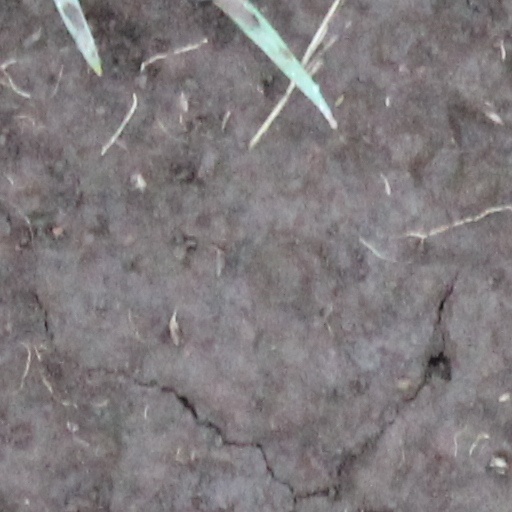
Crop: wheat